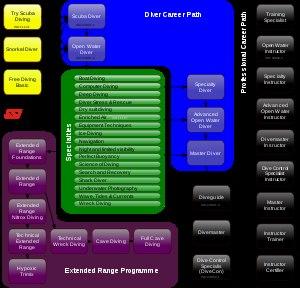
La Scuba schools international est une association internationale à caractère commercial promouvant l'enseignement de la plongée sous-marine.